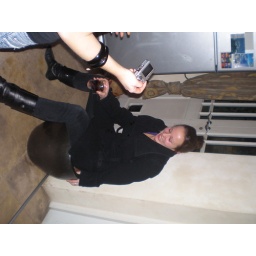
Jack in a pot plant